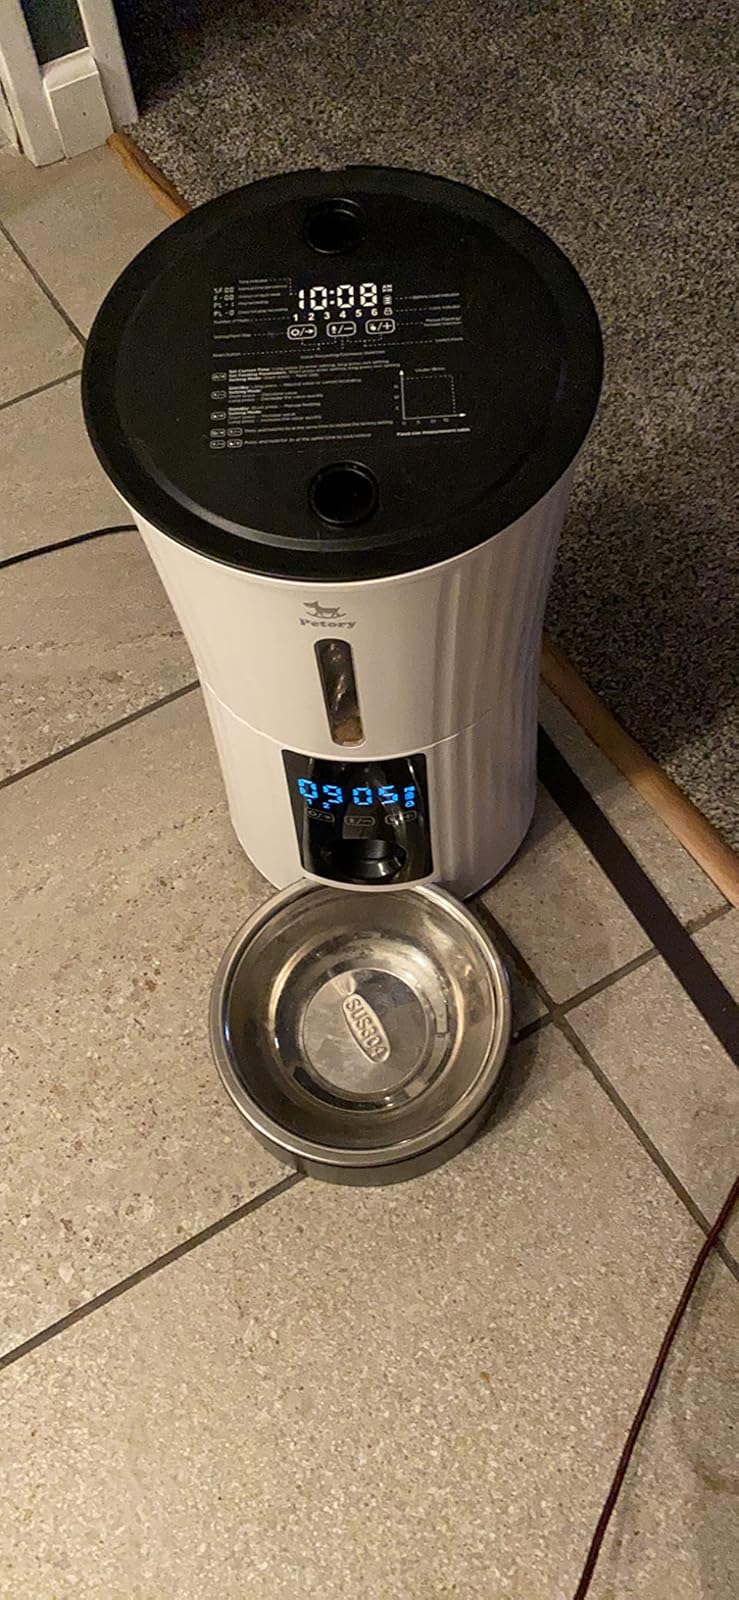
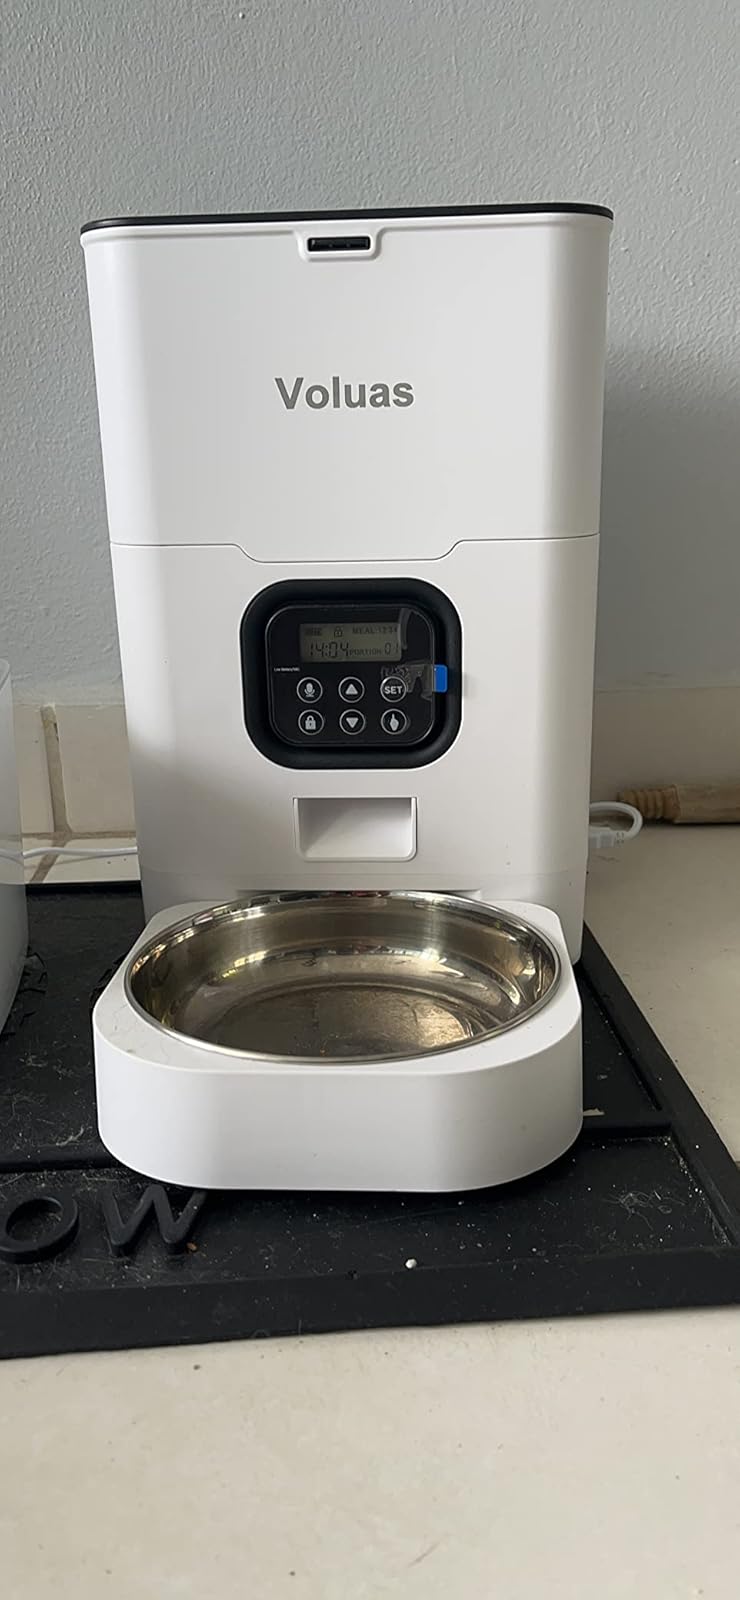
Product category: items_feeder
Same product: no